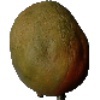
Label: Papaya 1